SMS Charlotte

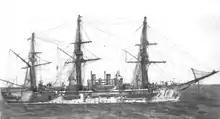
Illustration of underway

The ship was powered by a pair of 2-cylinder marine steam engines that were coupled together driving a single shaft with one 2-bladed screw propeller. Steam was provided by eight coal-fired fire-tube boilers, which were ducted into two retractable funnels. The ship had a top speed of at . Coal storage amounted to . She had a cruising radius of at a speed of , though this fell to at . As built, was equipped with a full ship rig to supplement their steam engines on overseas cruising missions, but this was later reduced to a barque rig.